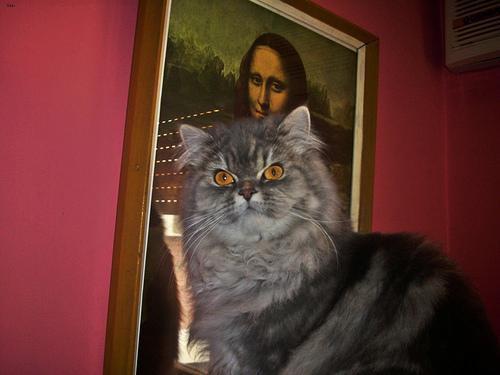
Persian